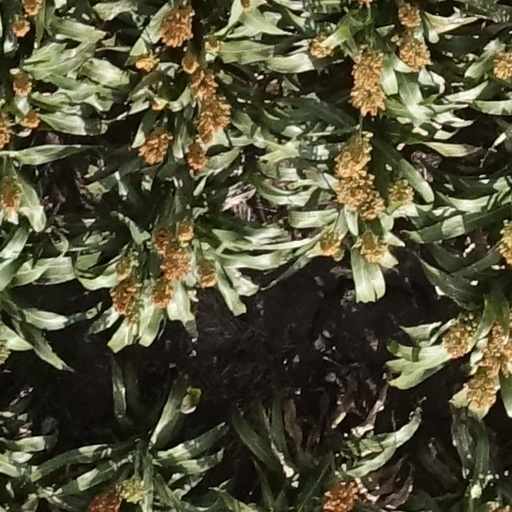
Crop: sorghum